Warington Baden-Powell

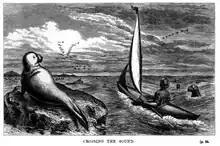
"Crossing the Sound"; an impression by Warrington Baden-Powell of his 1869 Baltic cruise.

Warington died from tuberculosis, in Chelsea on 4 April 1921 but is buried in the Eastern Cemetery at St Andrews in Fife on the upper terrace, in his wife's family plot. A portrait can be found on the Internet.